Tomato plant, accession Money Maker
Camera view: horizontal (90 deg, fisheye); turntable rotation: 270 degrees
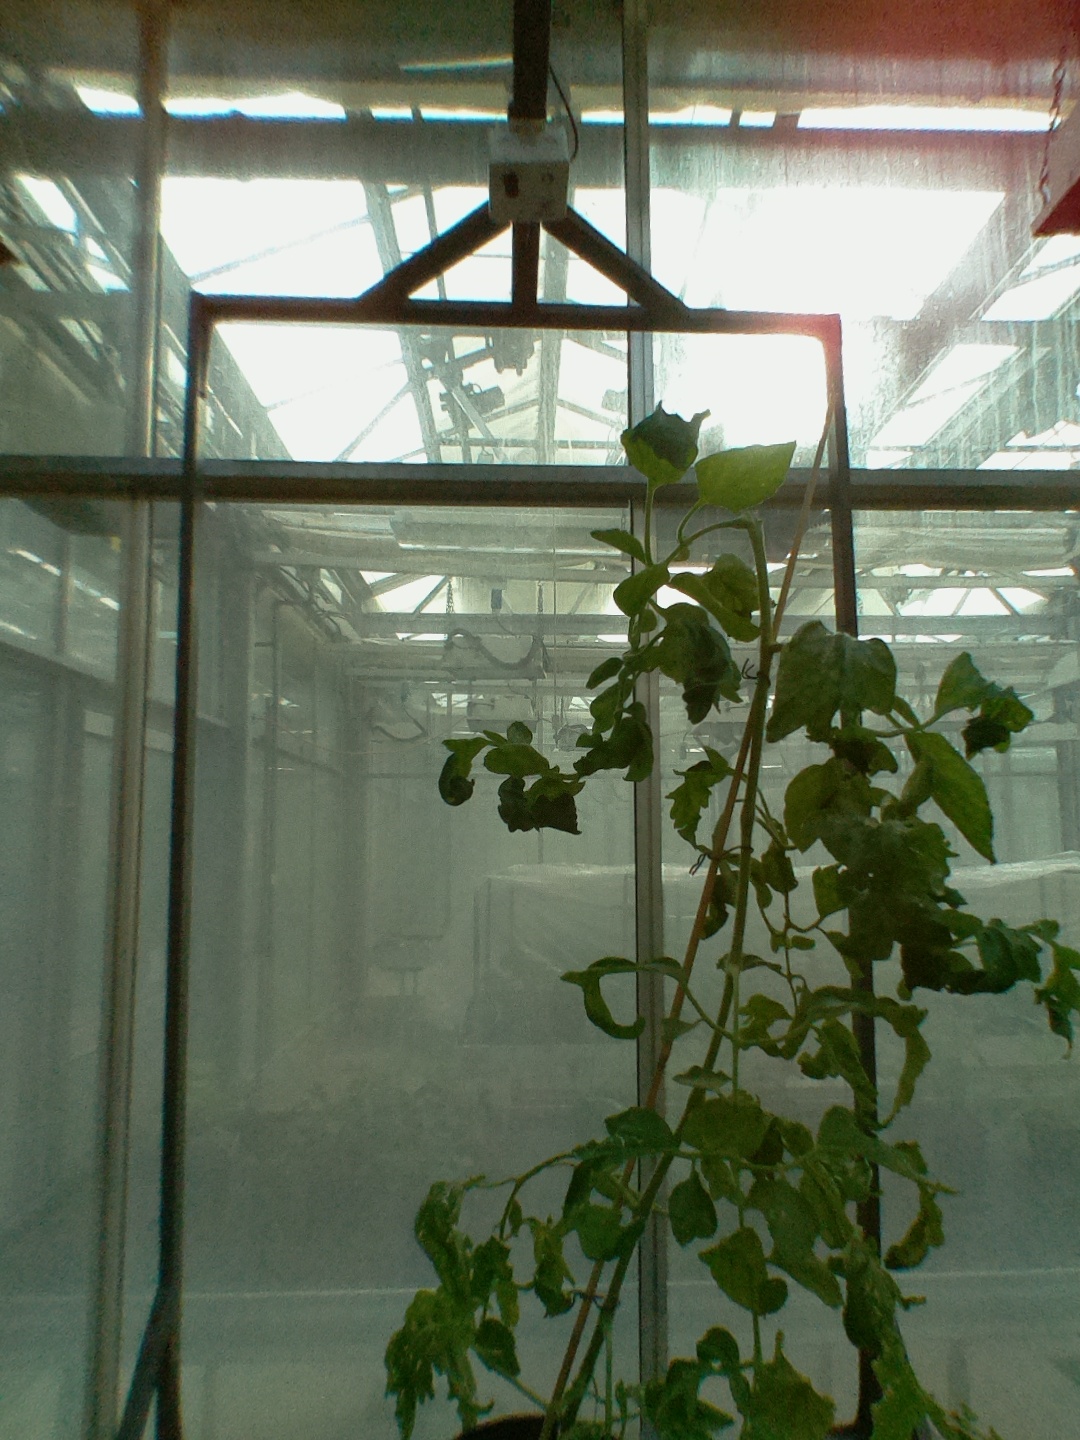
BBCH growth stage 52: 2 inflorescences visible